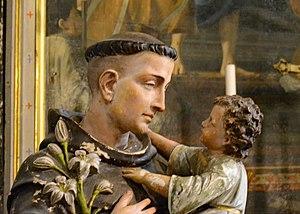
Statue de Saint-Antoine de Padoue portant le christ enfant, Église Saint-Jacques-le-Majeur (de Nice, Sud de la France)
Le 13 juin est le 164ᵉ jour de l'année du calendrier grégorien, le 165ᵉ en cas d'année bissextile. Il reste 201 jours avant la fin de l'année.